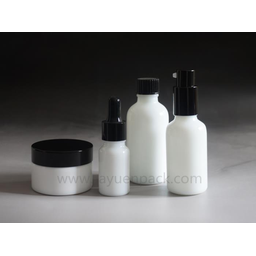
Label: glass